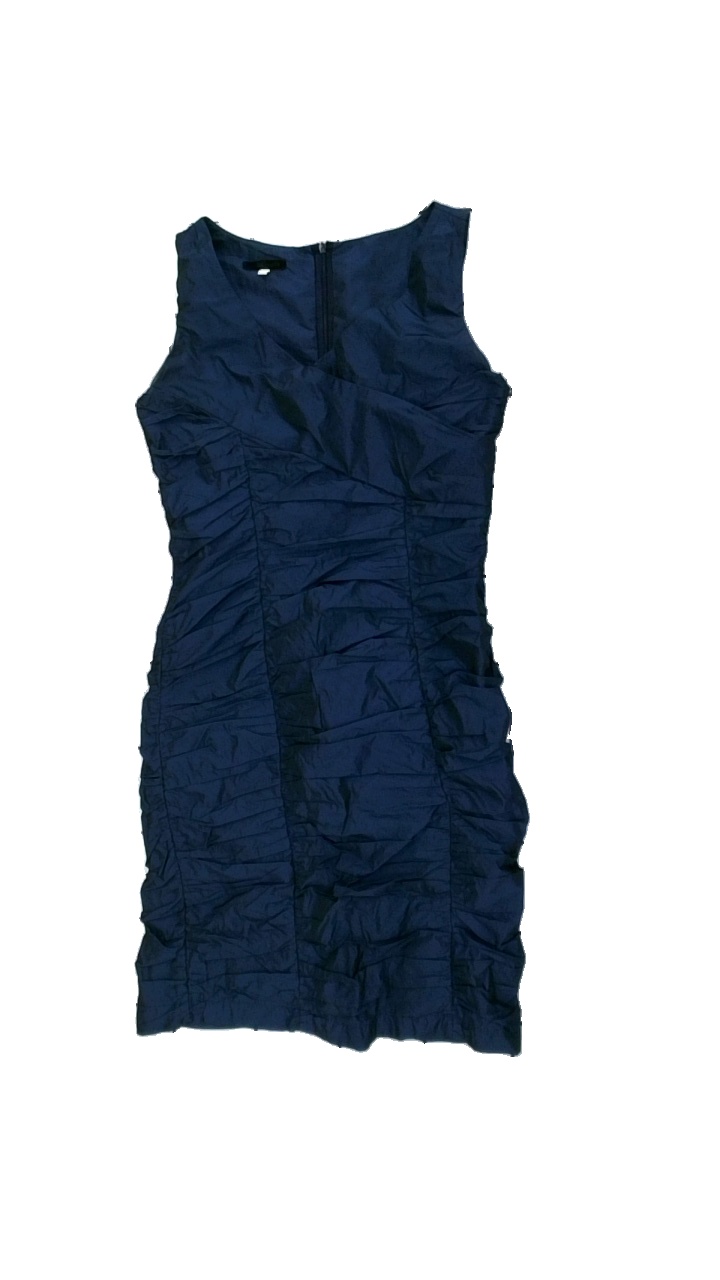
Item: Dress (Ladies)
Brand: Steilmann
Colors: Blue
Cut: Regular
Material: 100% poly
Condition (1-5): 2
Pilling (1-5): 5
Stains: Major
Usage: Export
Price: <50